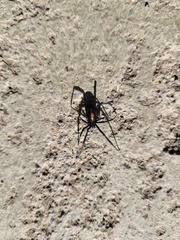
Species: Lactrodectus_hesperus